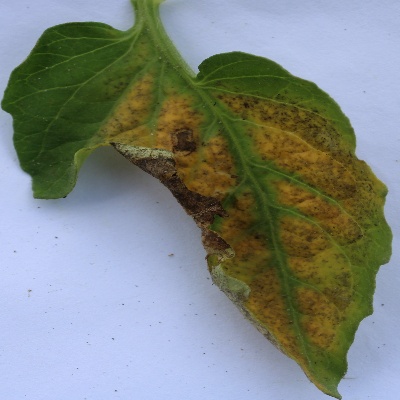
Crop: Tomato
Condition: septoria leaf spot